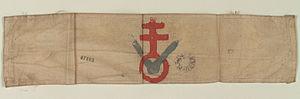
Brassard de la Seconde Guerre mondiale fait d'une seule pièce de tissu blanc avec un ourlet piqué. En partie centrale, la croix de Lorraine, la cocarde et le V. Pas de système d'accrochage.
La libération de Rennes et de ses environs se déroule le 4 août 1944 par l'action conjointe des Forces françaises de l'intérieur et de l'armée américaine du général George Patton, mettant fin à quatre années d'occupation de la ville par les Allemands dans le cadre de la libération de la Bretagne.